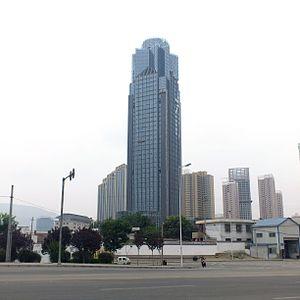
Depuis la construction du Lanzhou Legend Hotel en 1993, une quinzaine de gratte-ciel ont été construits à Lanzhou en Chine.
Lanzhou est la capitale de la province du Gansu en Chine.
Le Dispatching Communication Building of Gansu Electric Power Company est un gratte-ciel de 188 mètres de hauteur construit à Lanzhou en Chine en 2012.